Curtis Glencross

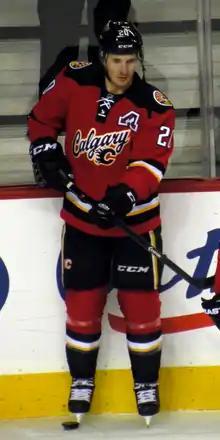
Glencross served as an alternate captain for the Flames.

Glencross established himself as an NHL regular in 2007–08. He appeared in 36 games for the Blue Jackets before being traded to the Edmonton Oilers in exchange for Dick Tärnström on February 1, 2008. Glencross appeared in 26 games for the Oilers, scoring 15 goals and 25 points in 61 games combined between Columbus and Edmonton. Though he played well with Edmonton, the Oilers did not make a contract offer, making him an unrestricted free agent. Glencross hoped to remain in Edmonton as it was close to his Red Deer home. But after the Oilers made little effort to negotiate with him, he chose to sign a three-year, $3.6 million deal with Edmonton's provincial rival, the Calgary Flames.